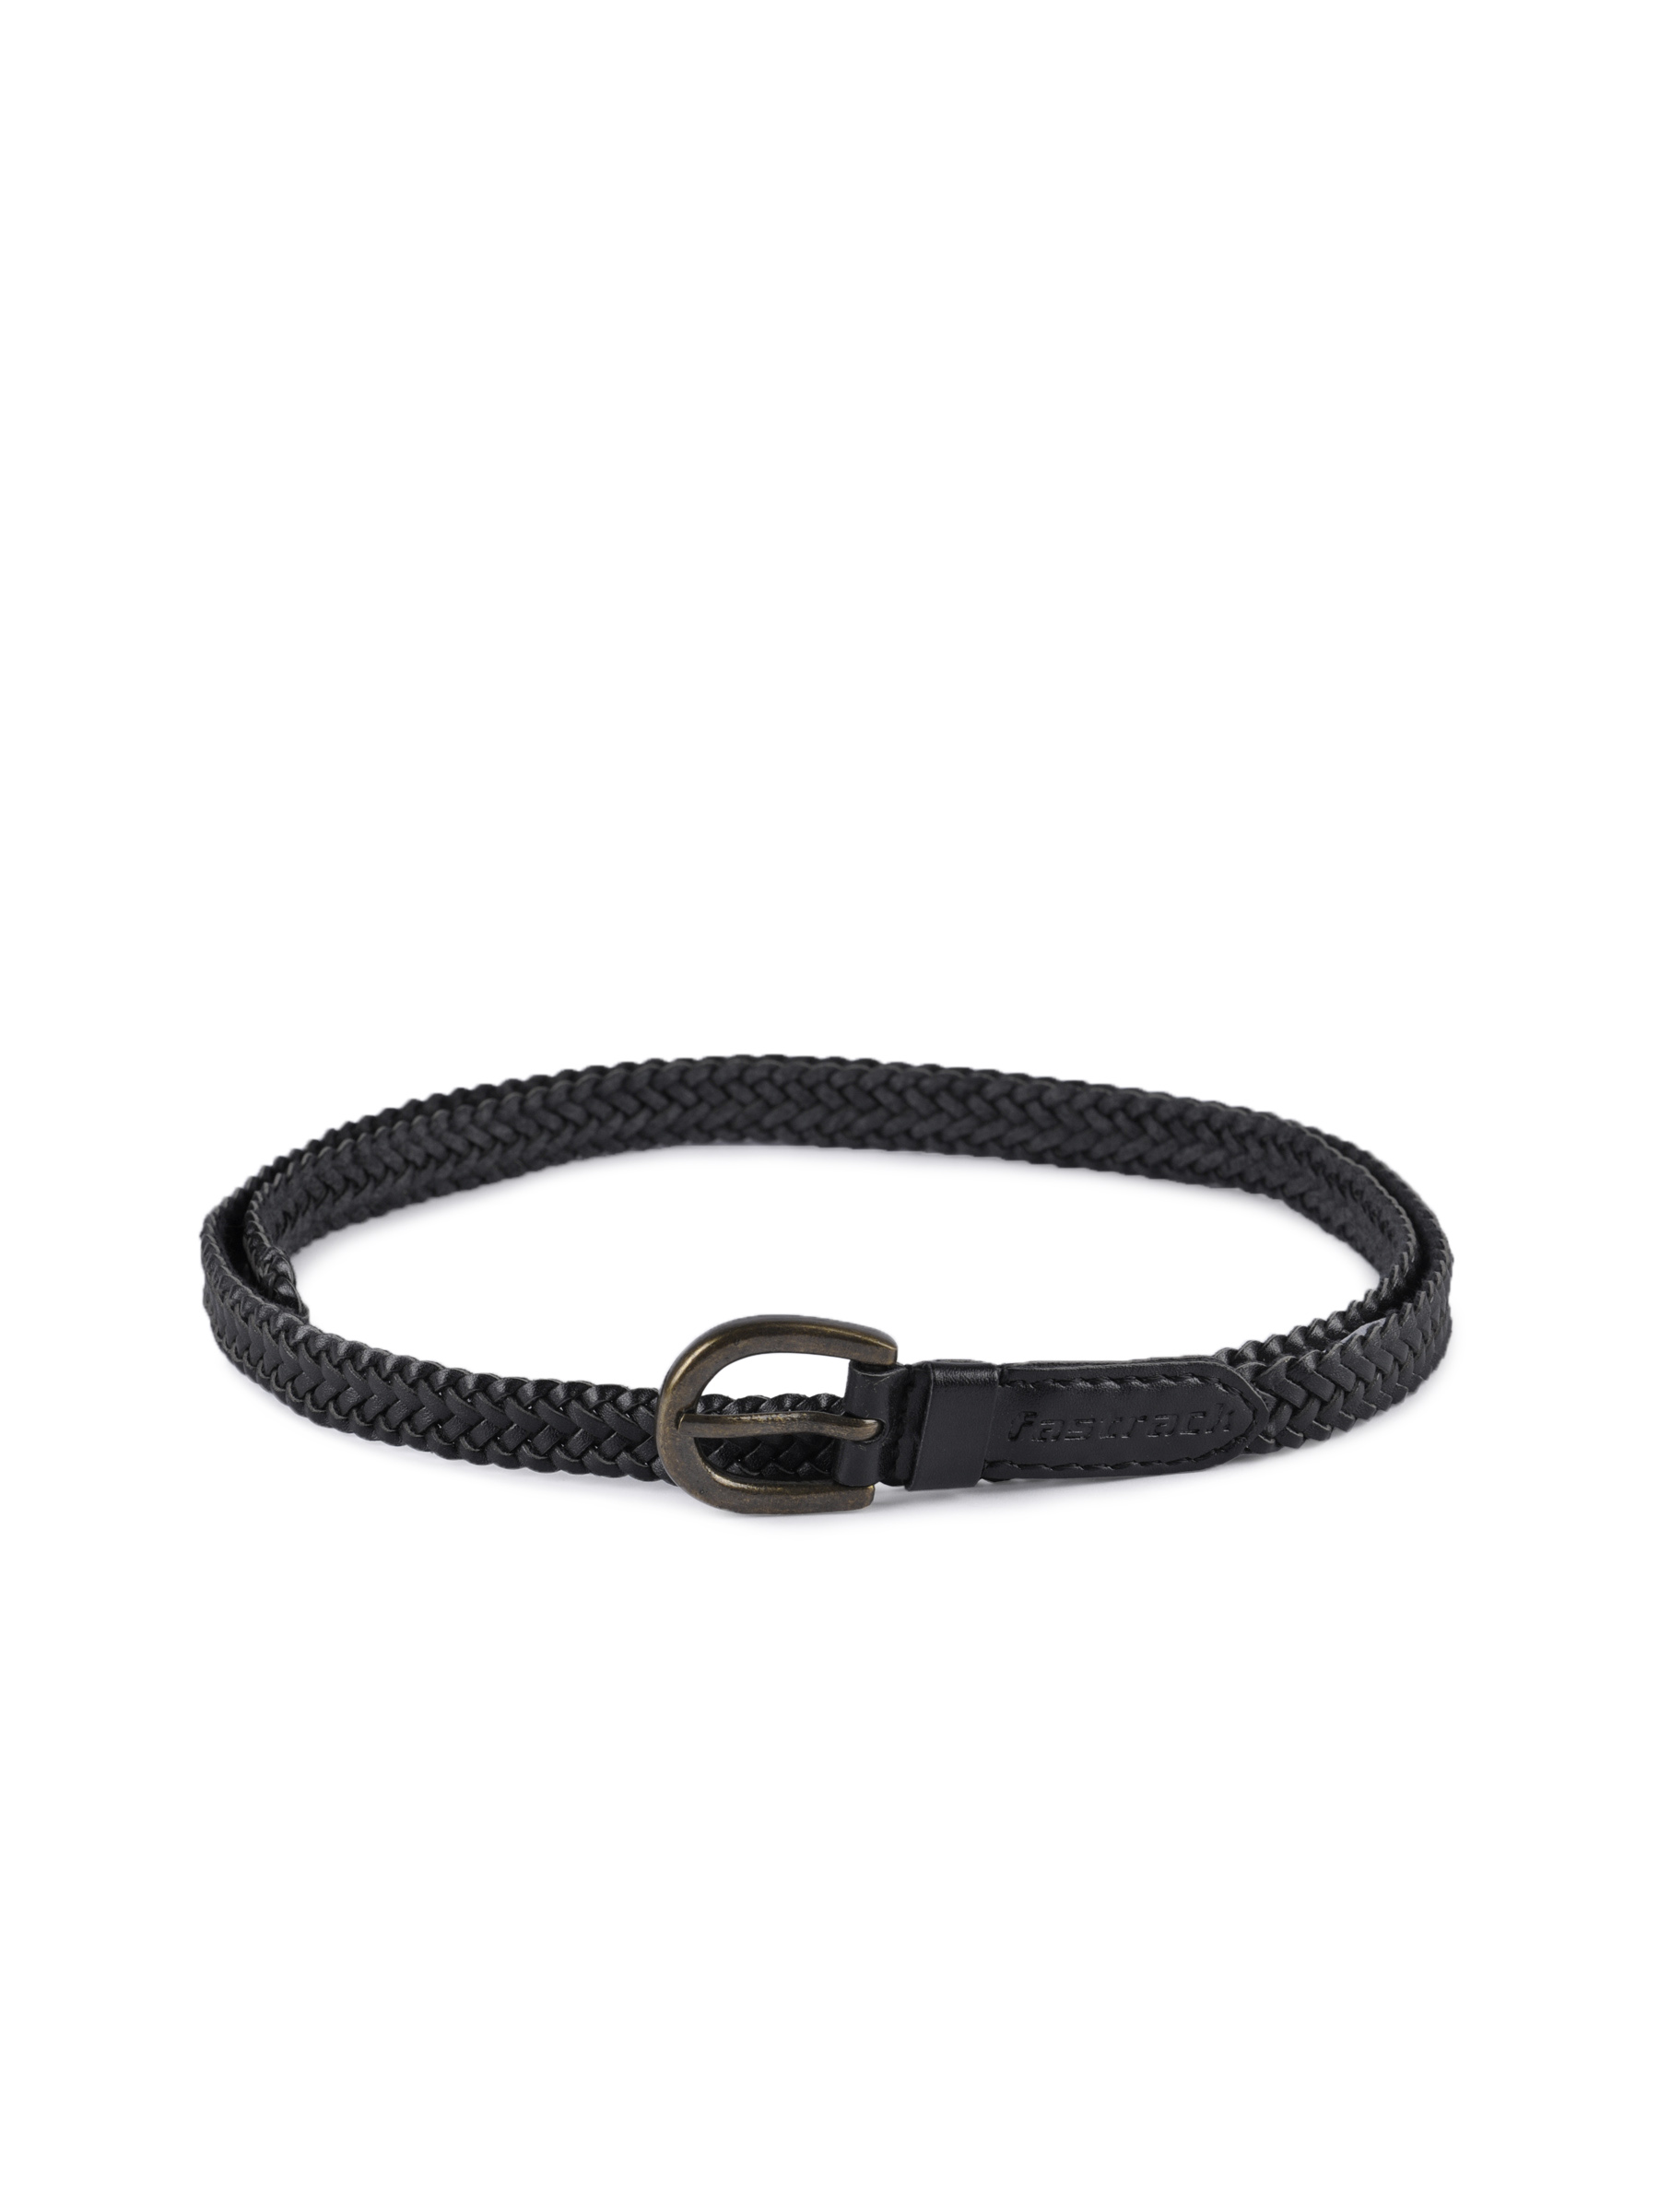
Fastrack Women Leatherette Black Belt
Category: Accessories / Belts / Belts
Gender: Women
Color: Black
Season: Winter 2016
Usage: Casual